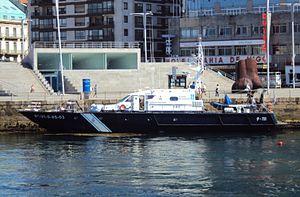
Un corps de garde-côtes, ou une garde côtière, est une organisation nationale responsable de l'action civile de l'État en mer. Il est chargé de missions de police maritime, de sécurité civile en mer et, dans certains pays, des aides à la navigation. D'une manière générale, il est responsable de l'application des lois de l'État dans les zones maritimes sous sa juridiction, ainsi que des règlements internationaux.